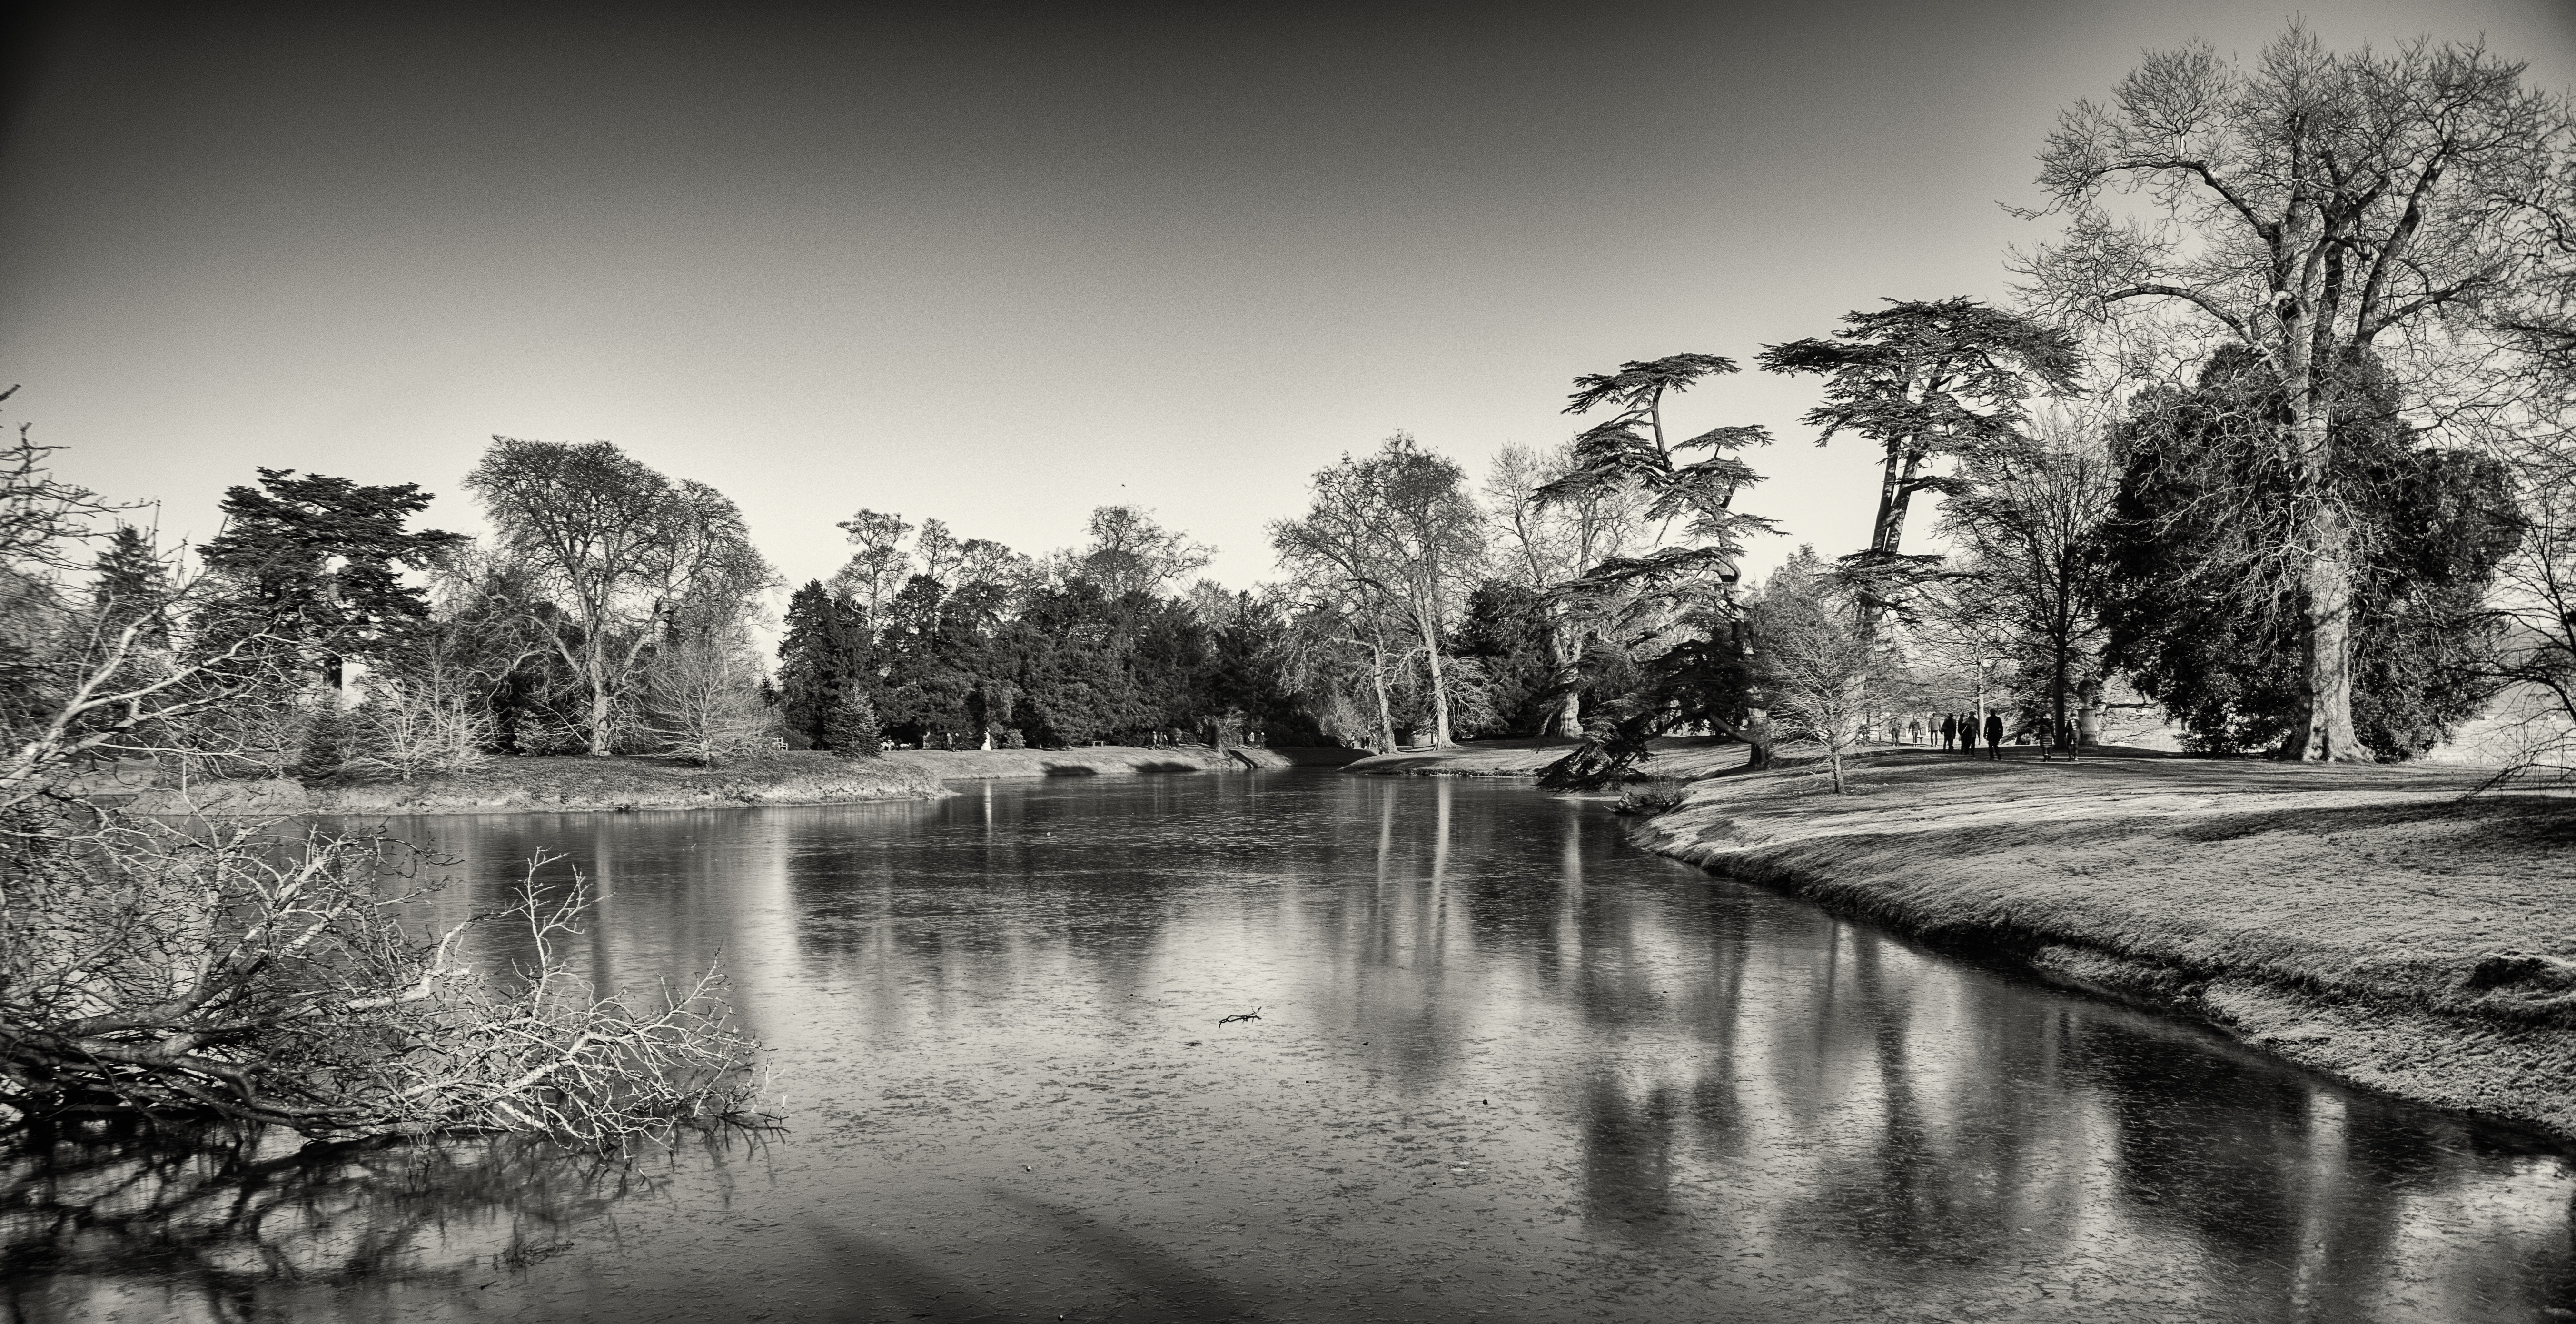
landscape, tree, water, nature, grass, outdoor, branch, winter, cloud, black and white, plant, sky, photography, leaf, lake, frost, river, ice, reflection, park, scenery, frozen, monochrome, waterway, england, bank, wetland, scene, watercourse, monochrome photography, woody plant, bayou